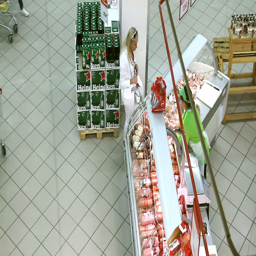
woman is buying sausages in a supermarket